Li Lei (baseball)

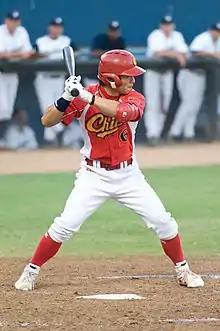
Li with the China national baseball team in 2008

Li Lei (born 24 June 1984 in Beijing, China) is a Chinese baseball player who played as an outfielder for Team China at the 2008 Summer Olympics.